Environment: lab
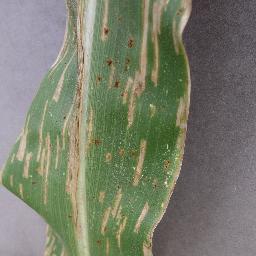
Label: northern_corn_leaf_blight